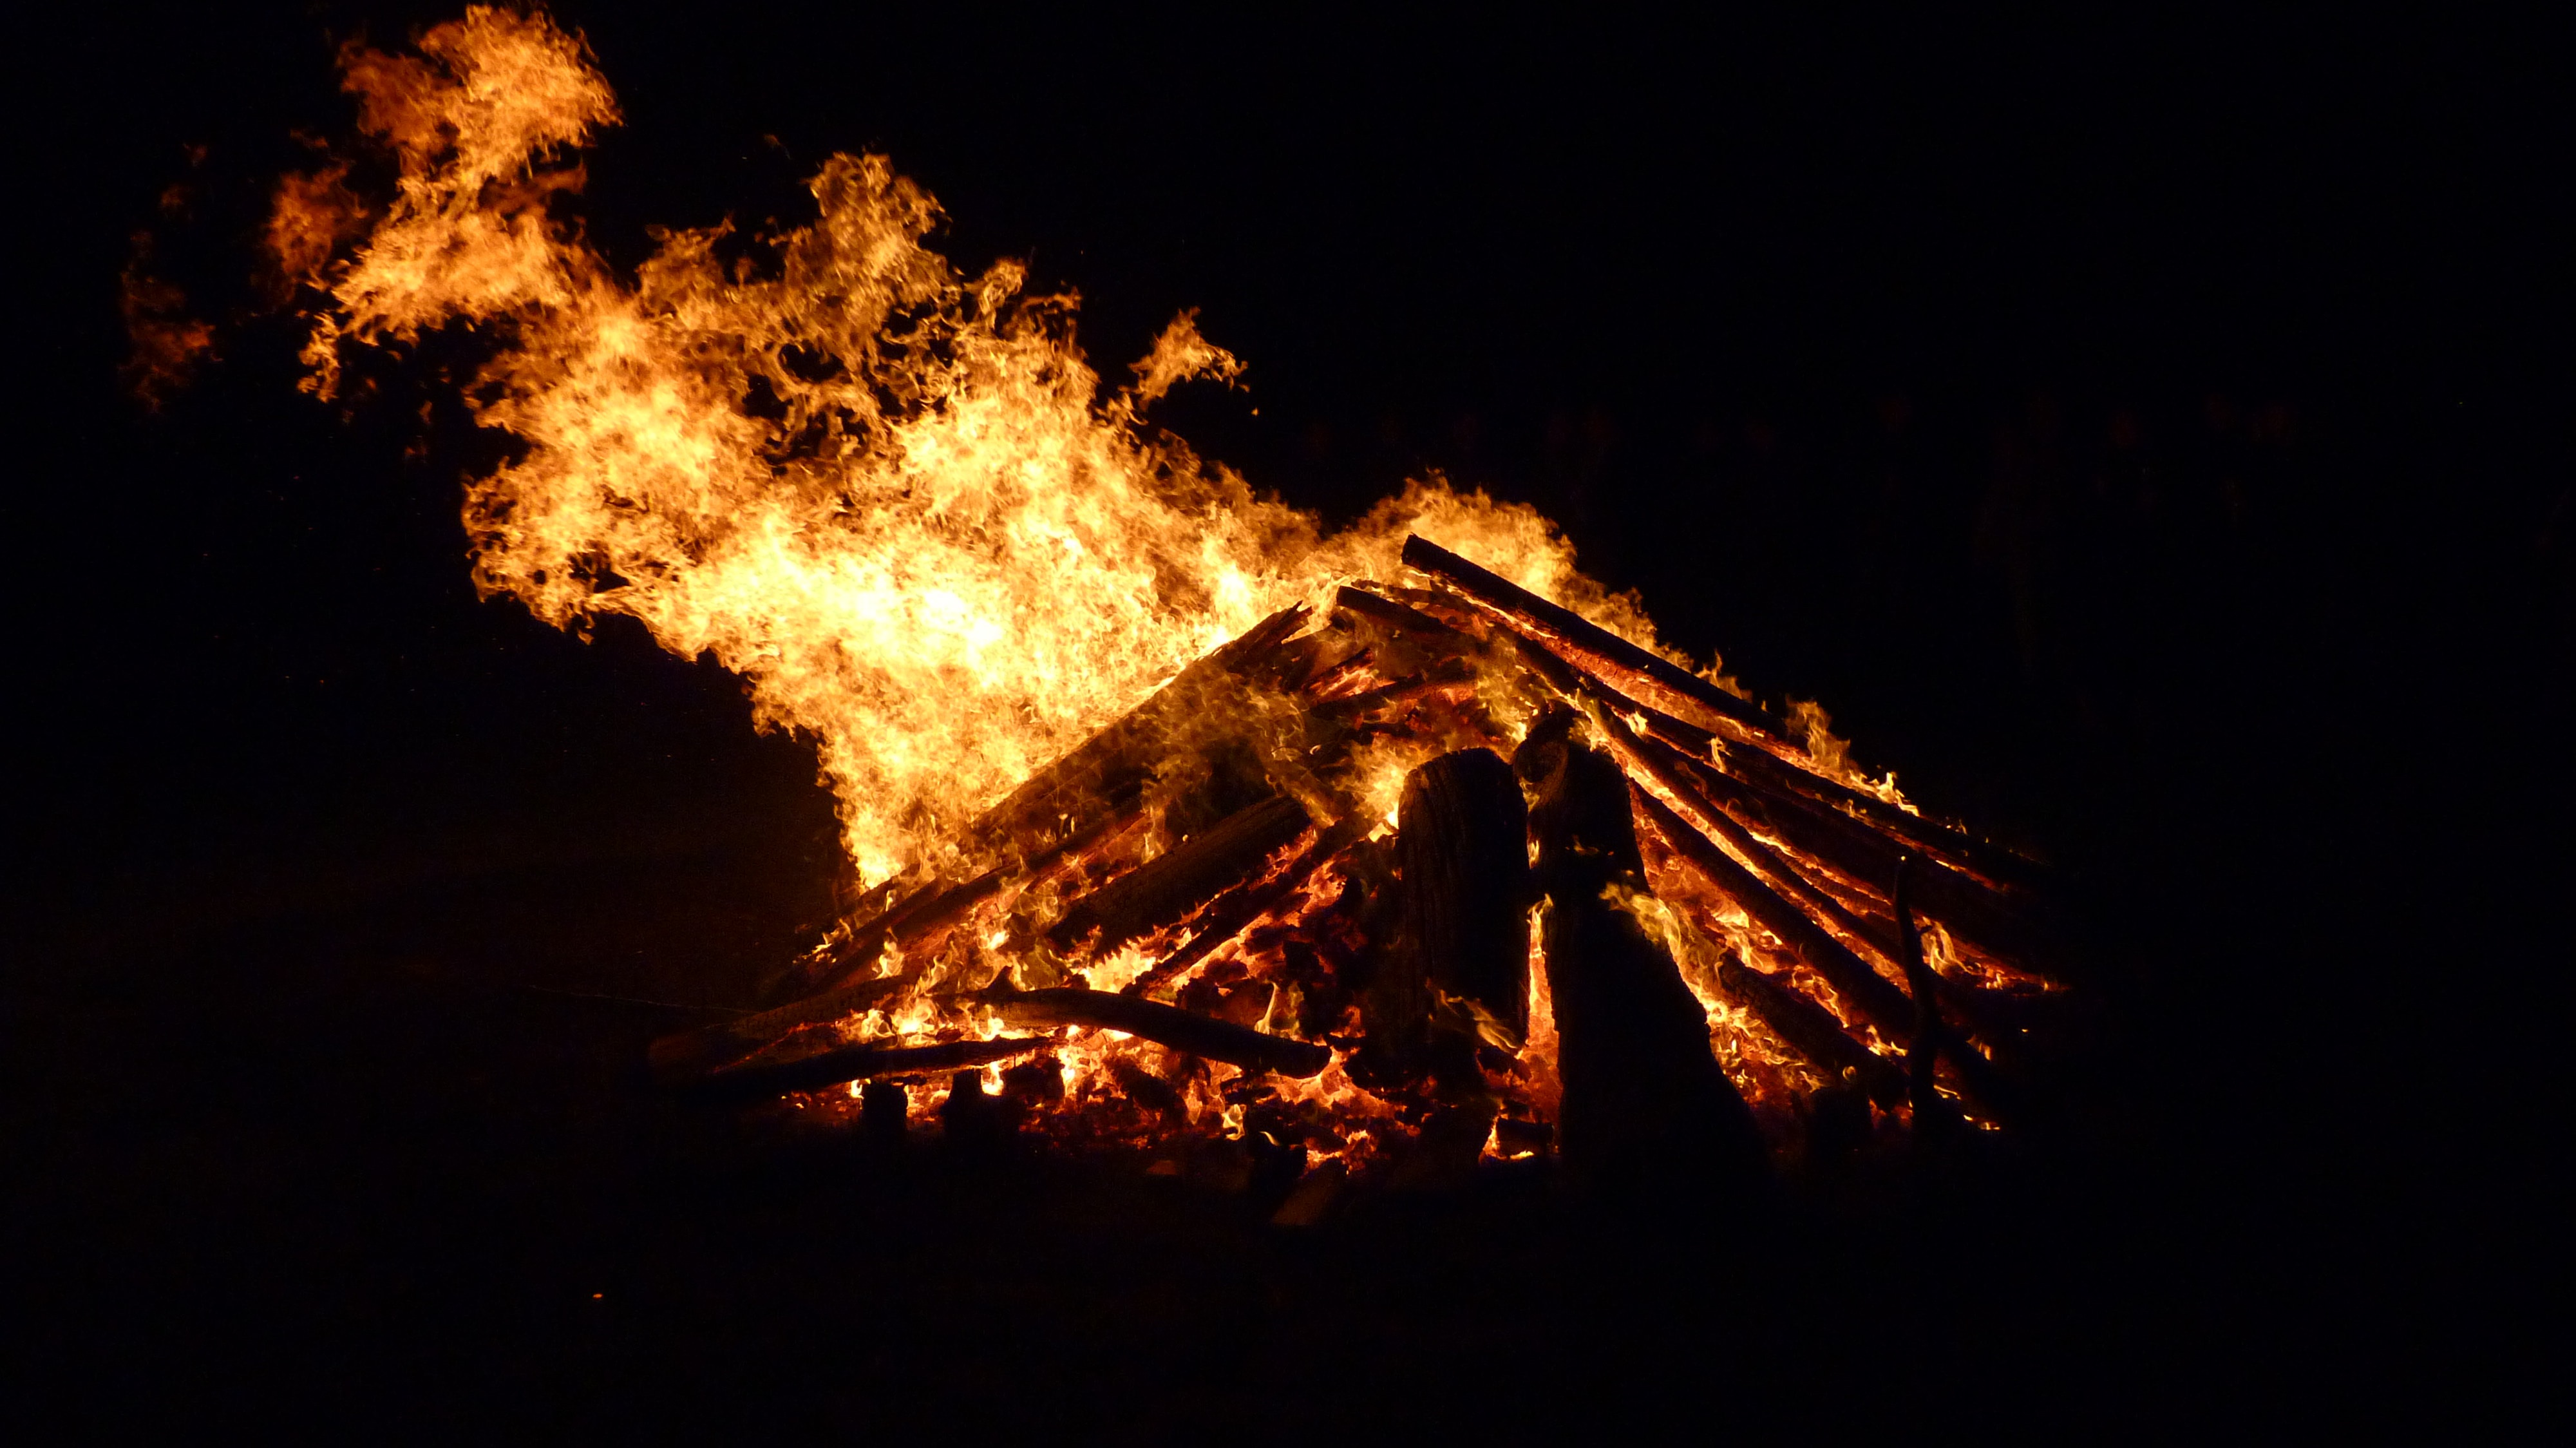
night, flame, fire, campfire, bonfire, blaze, wood fire, easter fire